Teco pottery

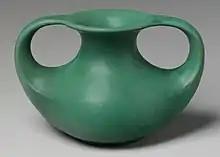
Matte Green Vase, Design No. 297

Teco pottery shapes derived from line and color rather than elaborate decoration. The smooth, micro-crystalline, matte "Teco Green" glaze of Teco art pottery was developed independently and wasn't an attempt to copy the famous Grueby green. In addition to “Teco Green”, Teco pottery was manufactured in additional colors such as earthen brown, matte blue, aventurine, and other colors.